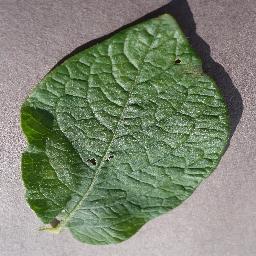
Etiqueta: Sana